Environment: lab
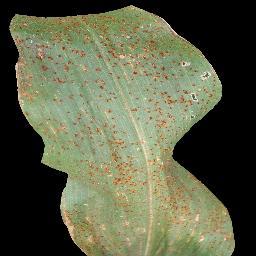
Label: common_rust